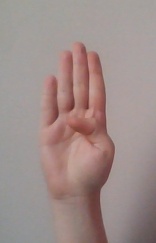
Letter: kaaf